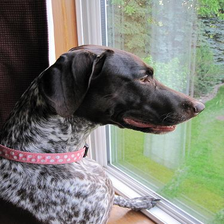
Species: dog
Breed: german shorthaired